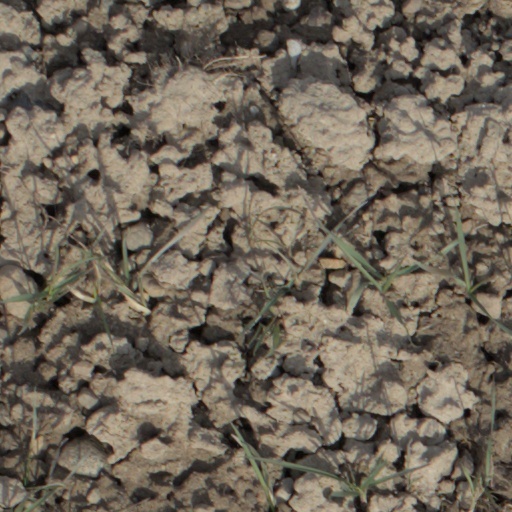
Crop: wheat